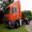
Label: truck